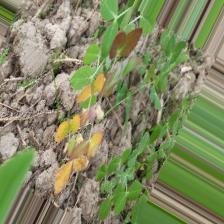
Label: Ascochyta blight